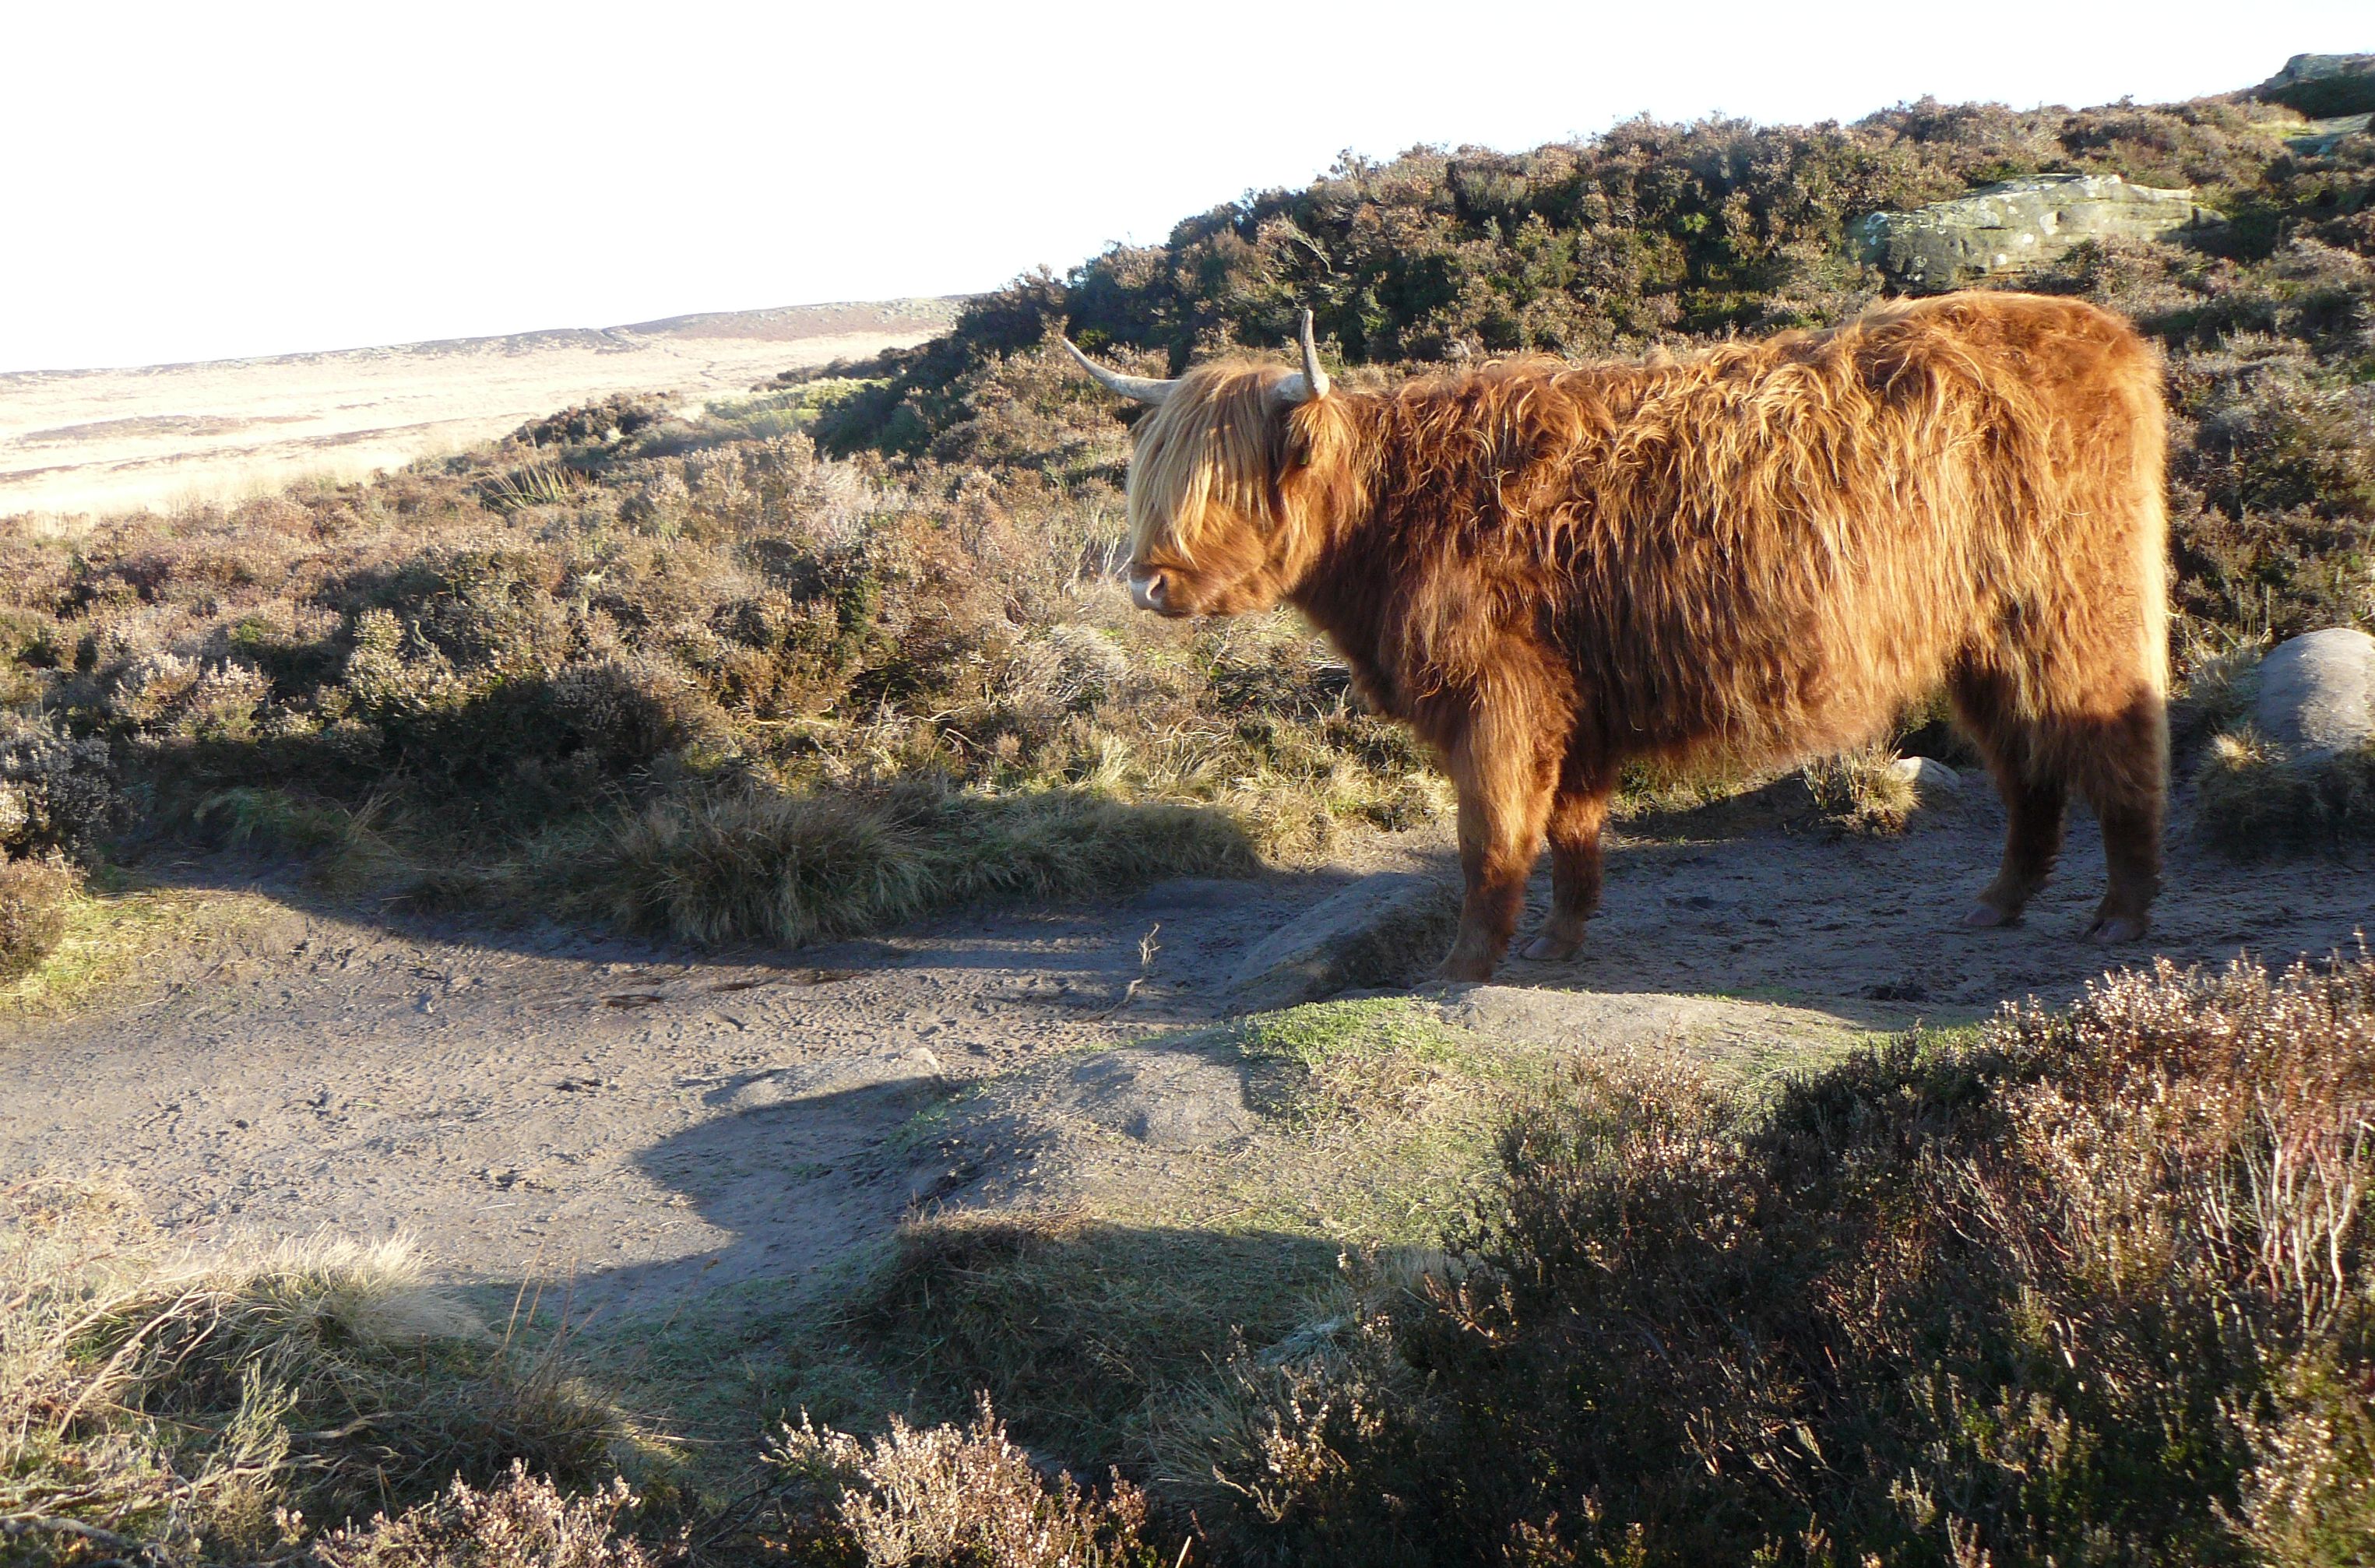
cow, cattle, bovine, highland, bull, wildlife, landscape, rock, coast, livestock, grazing, mountain, hill, pasture